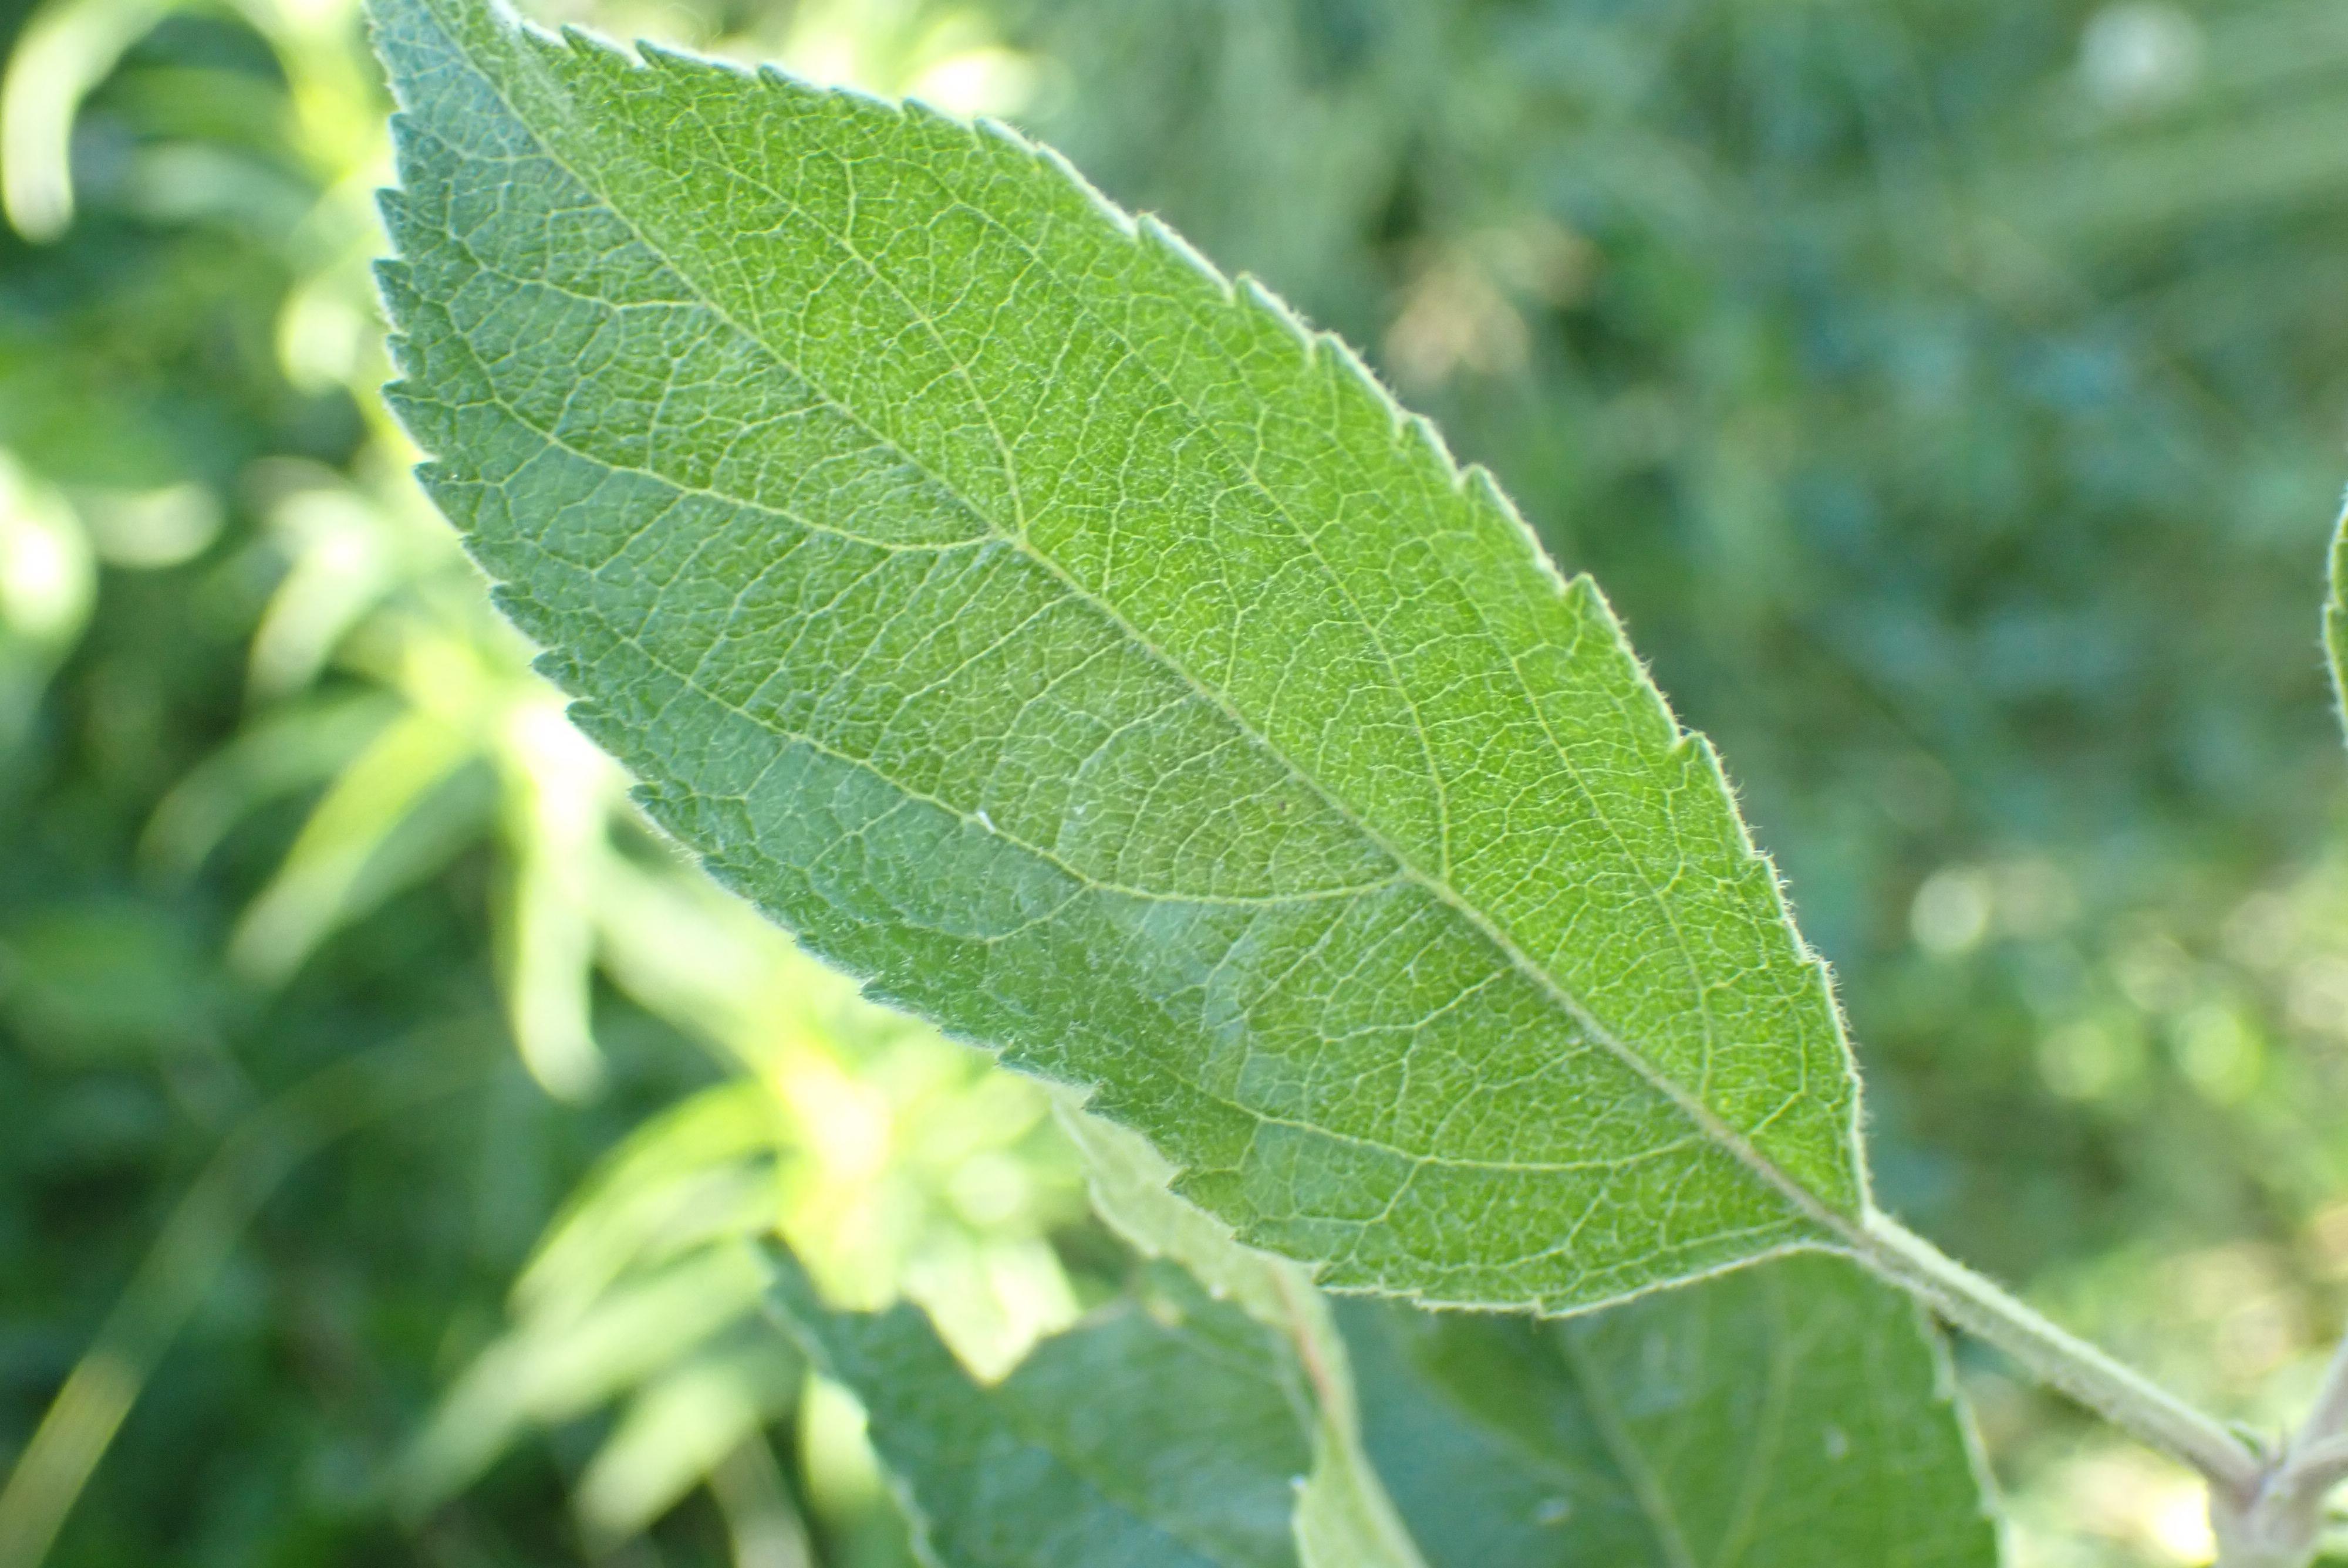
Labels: healthy